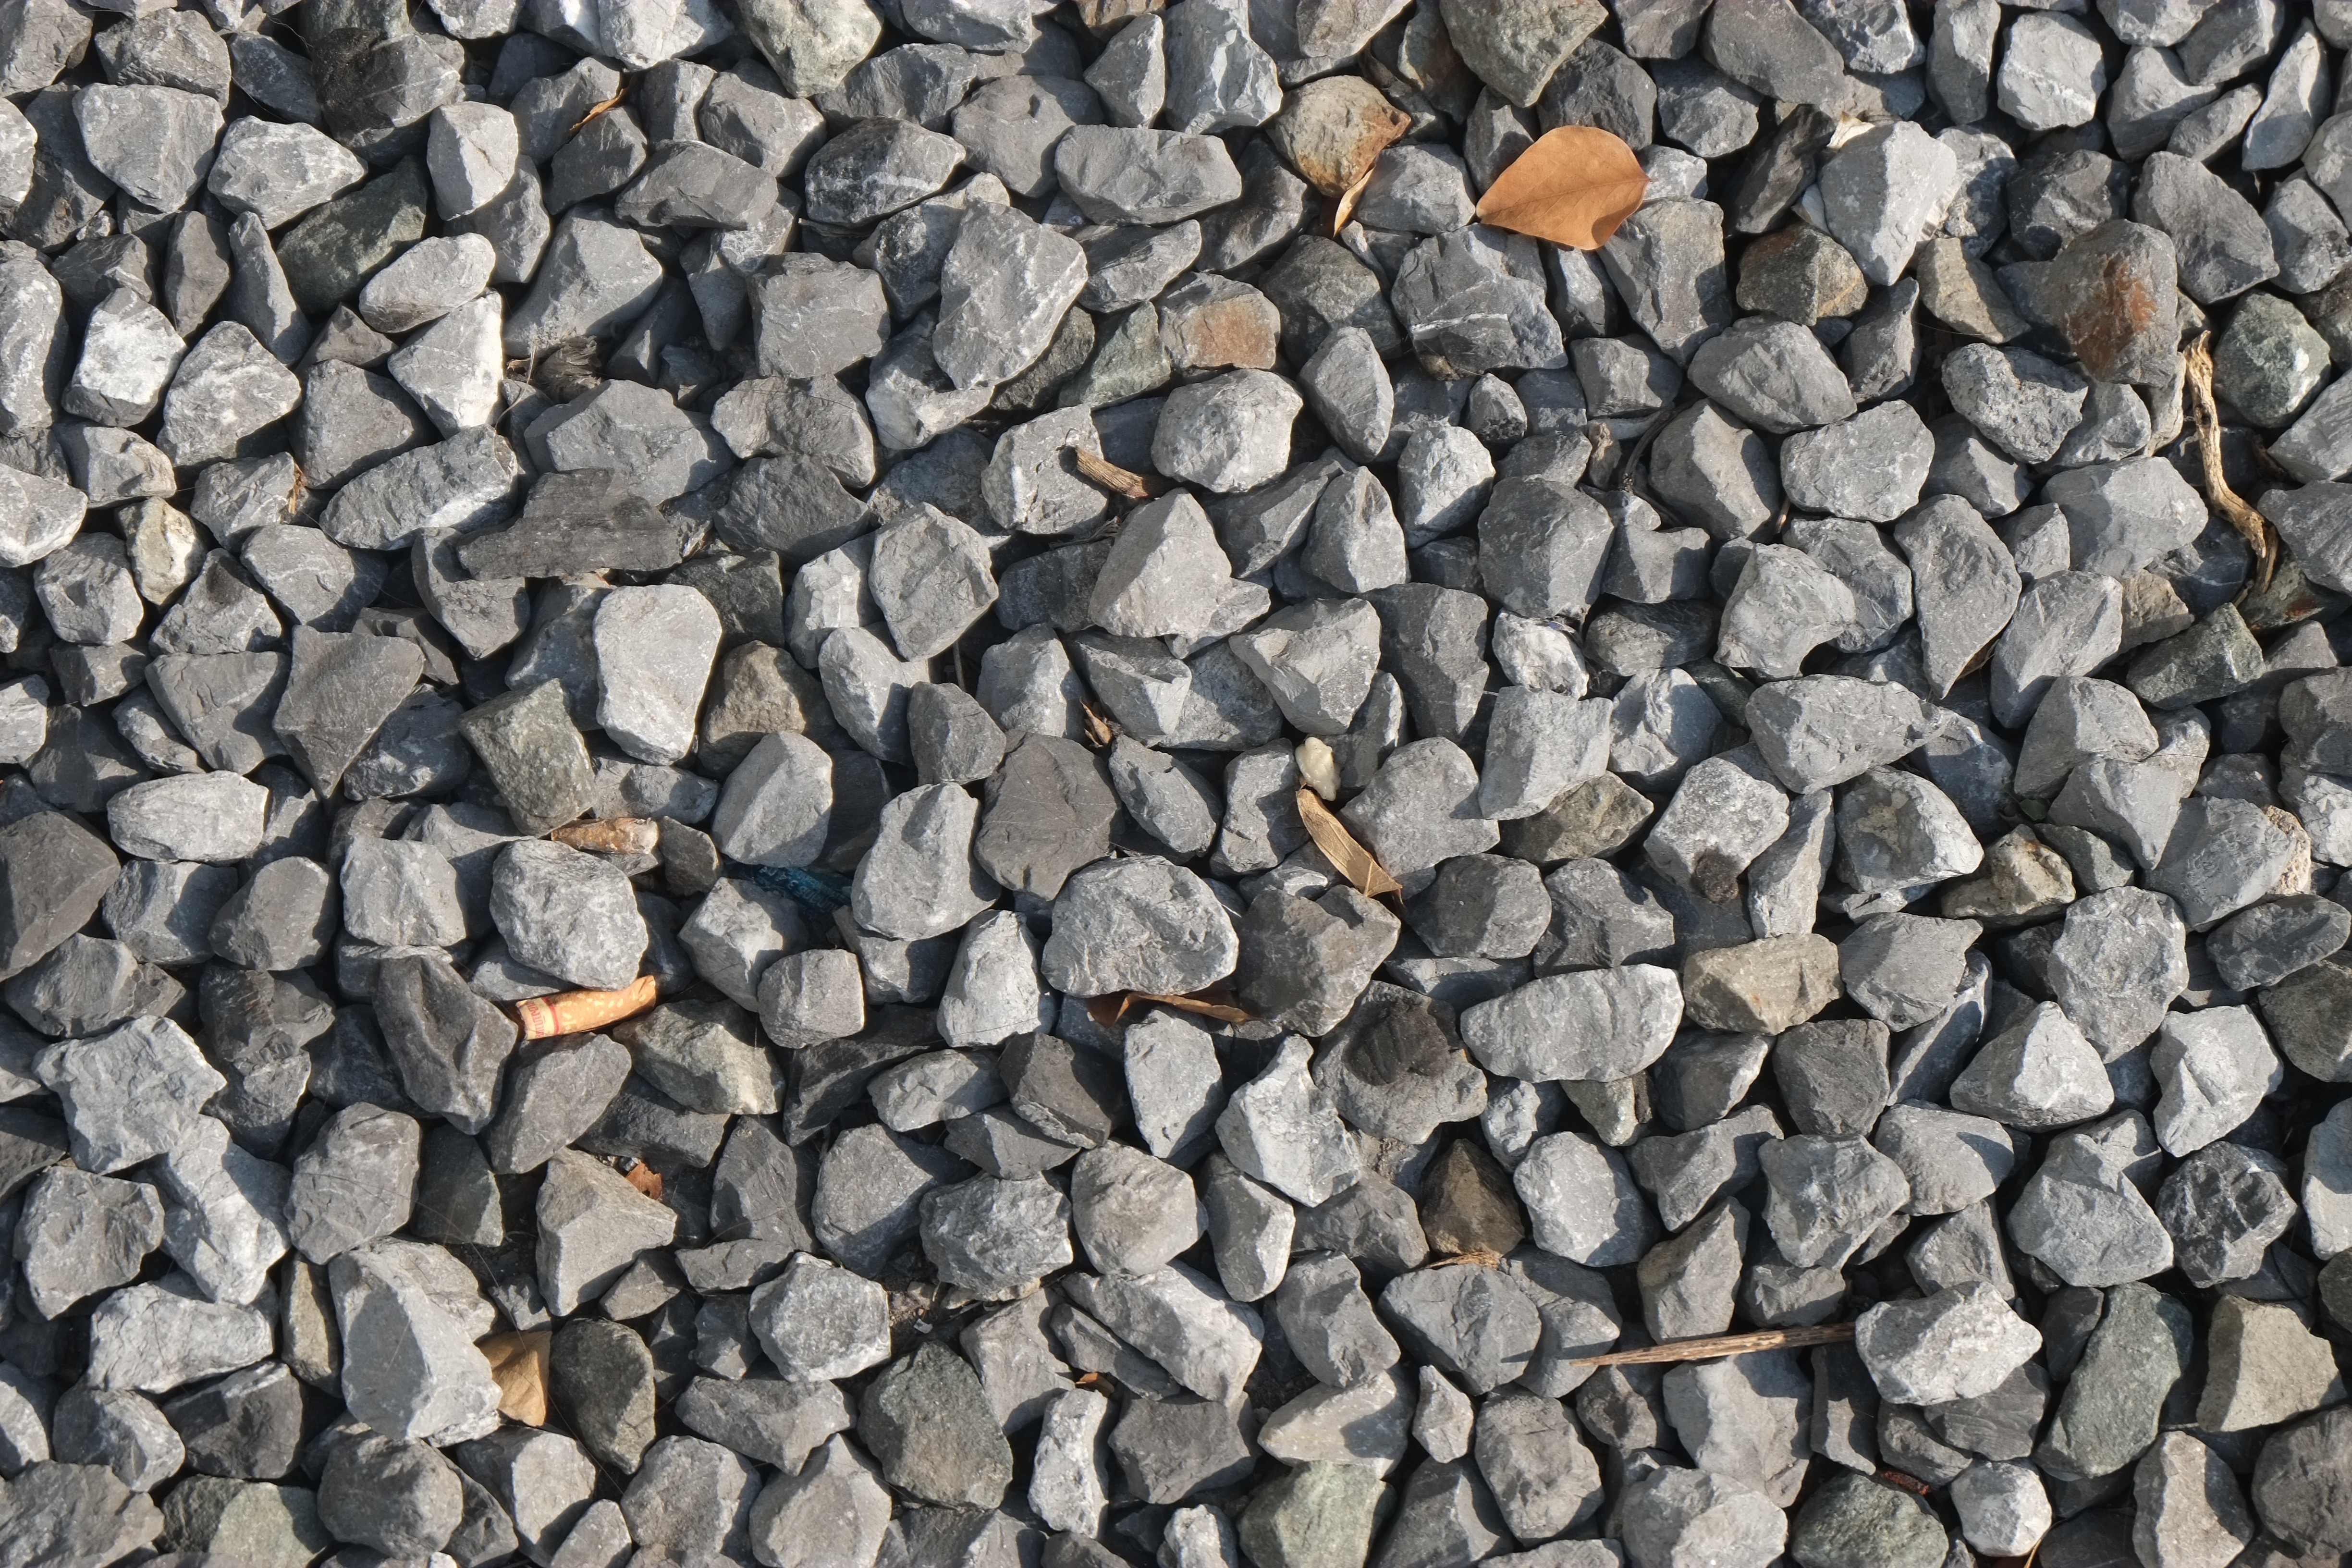
rock, light, white, floor, cobblestone, wall, asphalt, pebble, soil, stone wall, material, rubble, earth, gravel, day, element, flooring, road surface